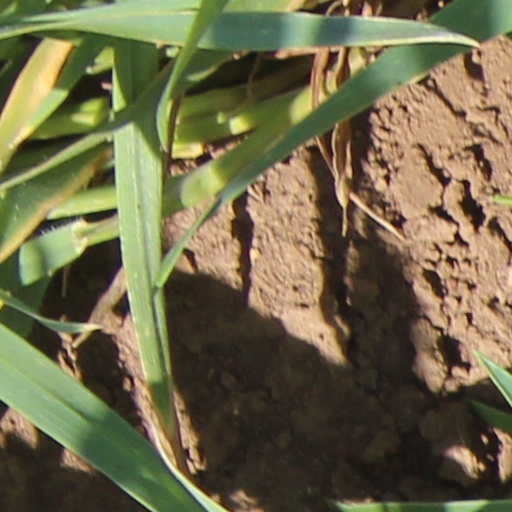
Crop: wheat